Batavia Veterans Administration Hospital

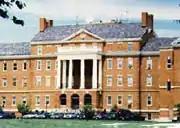
Batavia Veterans Administration Hospital, September 2009

Batavia Veterans Administration Hospital is a historic hospital and national historic district located at Batavia in Genesee County, New York. The district includes 15 contributing buildings, 1 contributing site, 1 contributing structure, and 3 contributing objects. They were built or utilized during the period 1932 to 1950. The Veterans Administration opened the facility in 1934, as a regional veteran's hospital. It was later converted to a tuberculosis sanitarium. The original hospital buildings built in 1932 include the main building, kitchen / dining hall / attendant's quarters, recreation building, nurses' quarters, manager's quarters, officer's duplex quarters, laundry, storehouse, boiler house, transformer and animal house, station garage, and the sewage pump house. The administration building was added in 1939. The buildings are constructed of brick and feature decorative elements reflective of the Colonial Revival and Classical Revival styles.